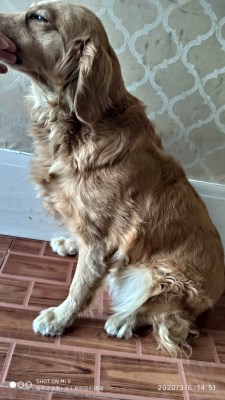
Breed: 5355-n000126-golden_retriever